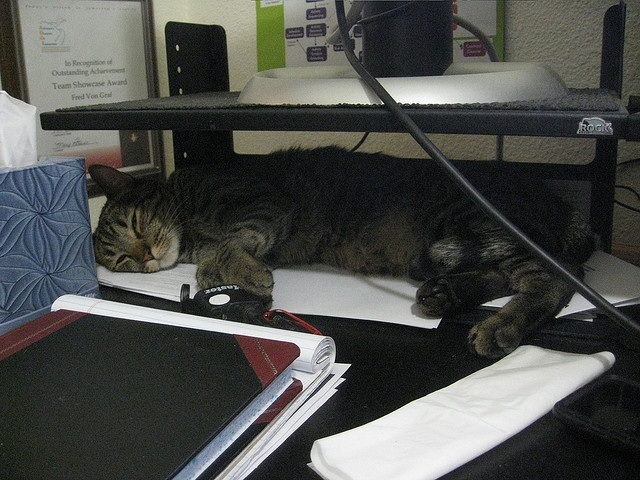
A large gray tiger cat sleeping on top of a desk.
A striped cat sleeping on the shelf of a desk
A cat laying under a shelf under a desk.
A house cat lazily sleeping on a desk
The cat naps on a shelf near the desk.